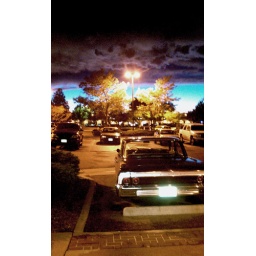
Chevy under a black sky 2